Conquest of the Western Turks

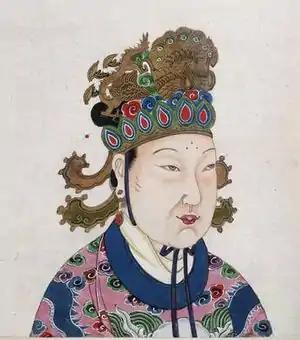
Empress Wu Zetian sent Yuanqing and Kusrau to succeed their fathers as proxy rulers of the Western Turks

Ishbara Qaghan (Ashina Helu), a member of the Ashina royal family, was previously a general under Emperor Taizong commanding Tang forces in Gansu. He led a revolt against the Tang and migrated westward, declaring himself Shabulou Qaghan and ruler of the Western Turkic Khaganate. Helu's rise to power unified the divided Turkic tribes under a single leader.